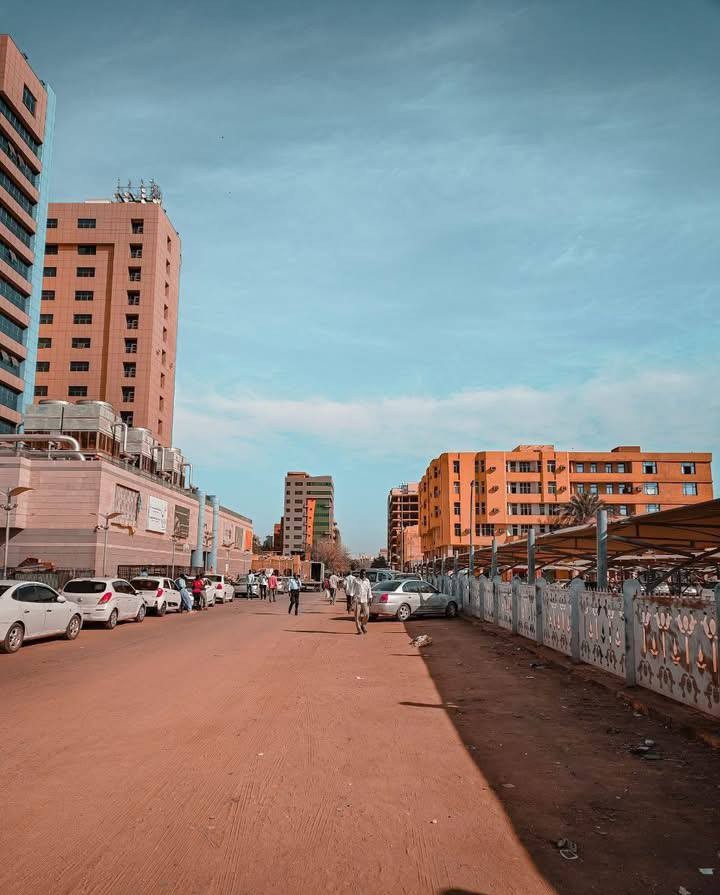
الوصف بالفصحى: شارع ترابي يسير فيه أشخاص مشيًا على أقدامهم، وعلى جانبه الأيسر تتوقف العربات في صف، وتحيط به مبانٍ عالية
الوصف بالعامية السودانية: شارع تراب فيهو ناس ماشين بكرعينهم وشماله عربات واقفة في شكل صف وحولينو مباني عالية
التصنيف: Urban & City Life